Robert Redford

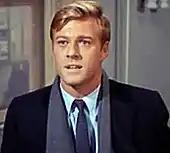
Redford in "Barefoot in the Park" (1967)

Fonda and Redford were paired again in the popular big-screen version of "Barefoot in the Park" (1967) and were again co-stars many years later in Pollack's "The Electric Horseman" (1979), followed 38 years later with a Netflix feature, "Our Souls at Night". After this initial success, Redford became concerned about his blond male stereotype image and refused roles in "Who's Afraid of Virginia Woolf?" and "The Graduate". Redford found the niche he was seeking in George Roy Hill's "Butch Cassidy and the Sundance Kid" (1969), scripted by William Goldman, in which he was paired for the first time with Paul Newman. The film was a huge success and made him a major bankable star, cementing his screen image as an intelligent, reliable, sometimes sardonic good guy.